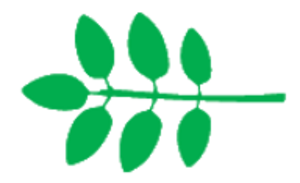
La forme foliaire, ou forme des feuilles, est une part de la morphologie végétale souvent utilisée dans la systématique ou classification des espèces. En effet, la forme des feuilles, qui comprend de nombreuses variantes, est souvent une des caractéristiques les plus visibles pouvant servir à identifier une espèce végétale. Leur forme, leur taille et leur surface, leur angle d'insertion, ainsi que leur distribution spatiale au sein de la couronne d'un arbre et sur les axes végétatifs sont les déterminants structurels de l'interception lumineuse et donc du rendement de la photosynthèse.